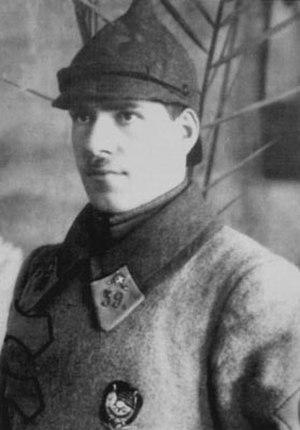
Gueorgui Konstantinovitch Joukov, né le 1ᵉʳ décembre 1896 et mort le 18 juin 1974, est un militaire et homme politique russe, puis surtout soviétique. D'abord sous-officier dans l'Armée impériale russe pendant la Première Guerre mondiale, il devient officier de l'Armée rouge et du Parti lors de la guerre civile. Il monte progressivement en grade pendant l'entre-deux-guerres jusqu'à ce que Joseph Staline le nomme chef de l'État-Major général en janvier 1941.